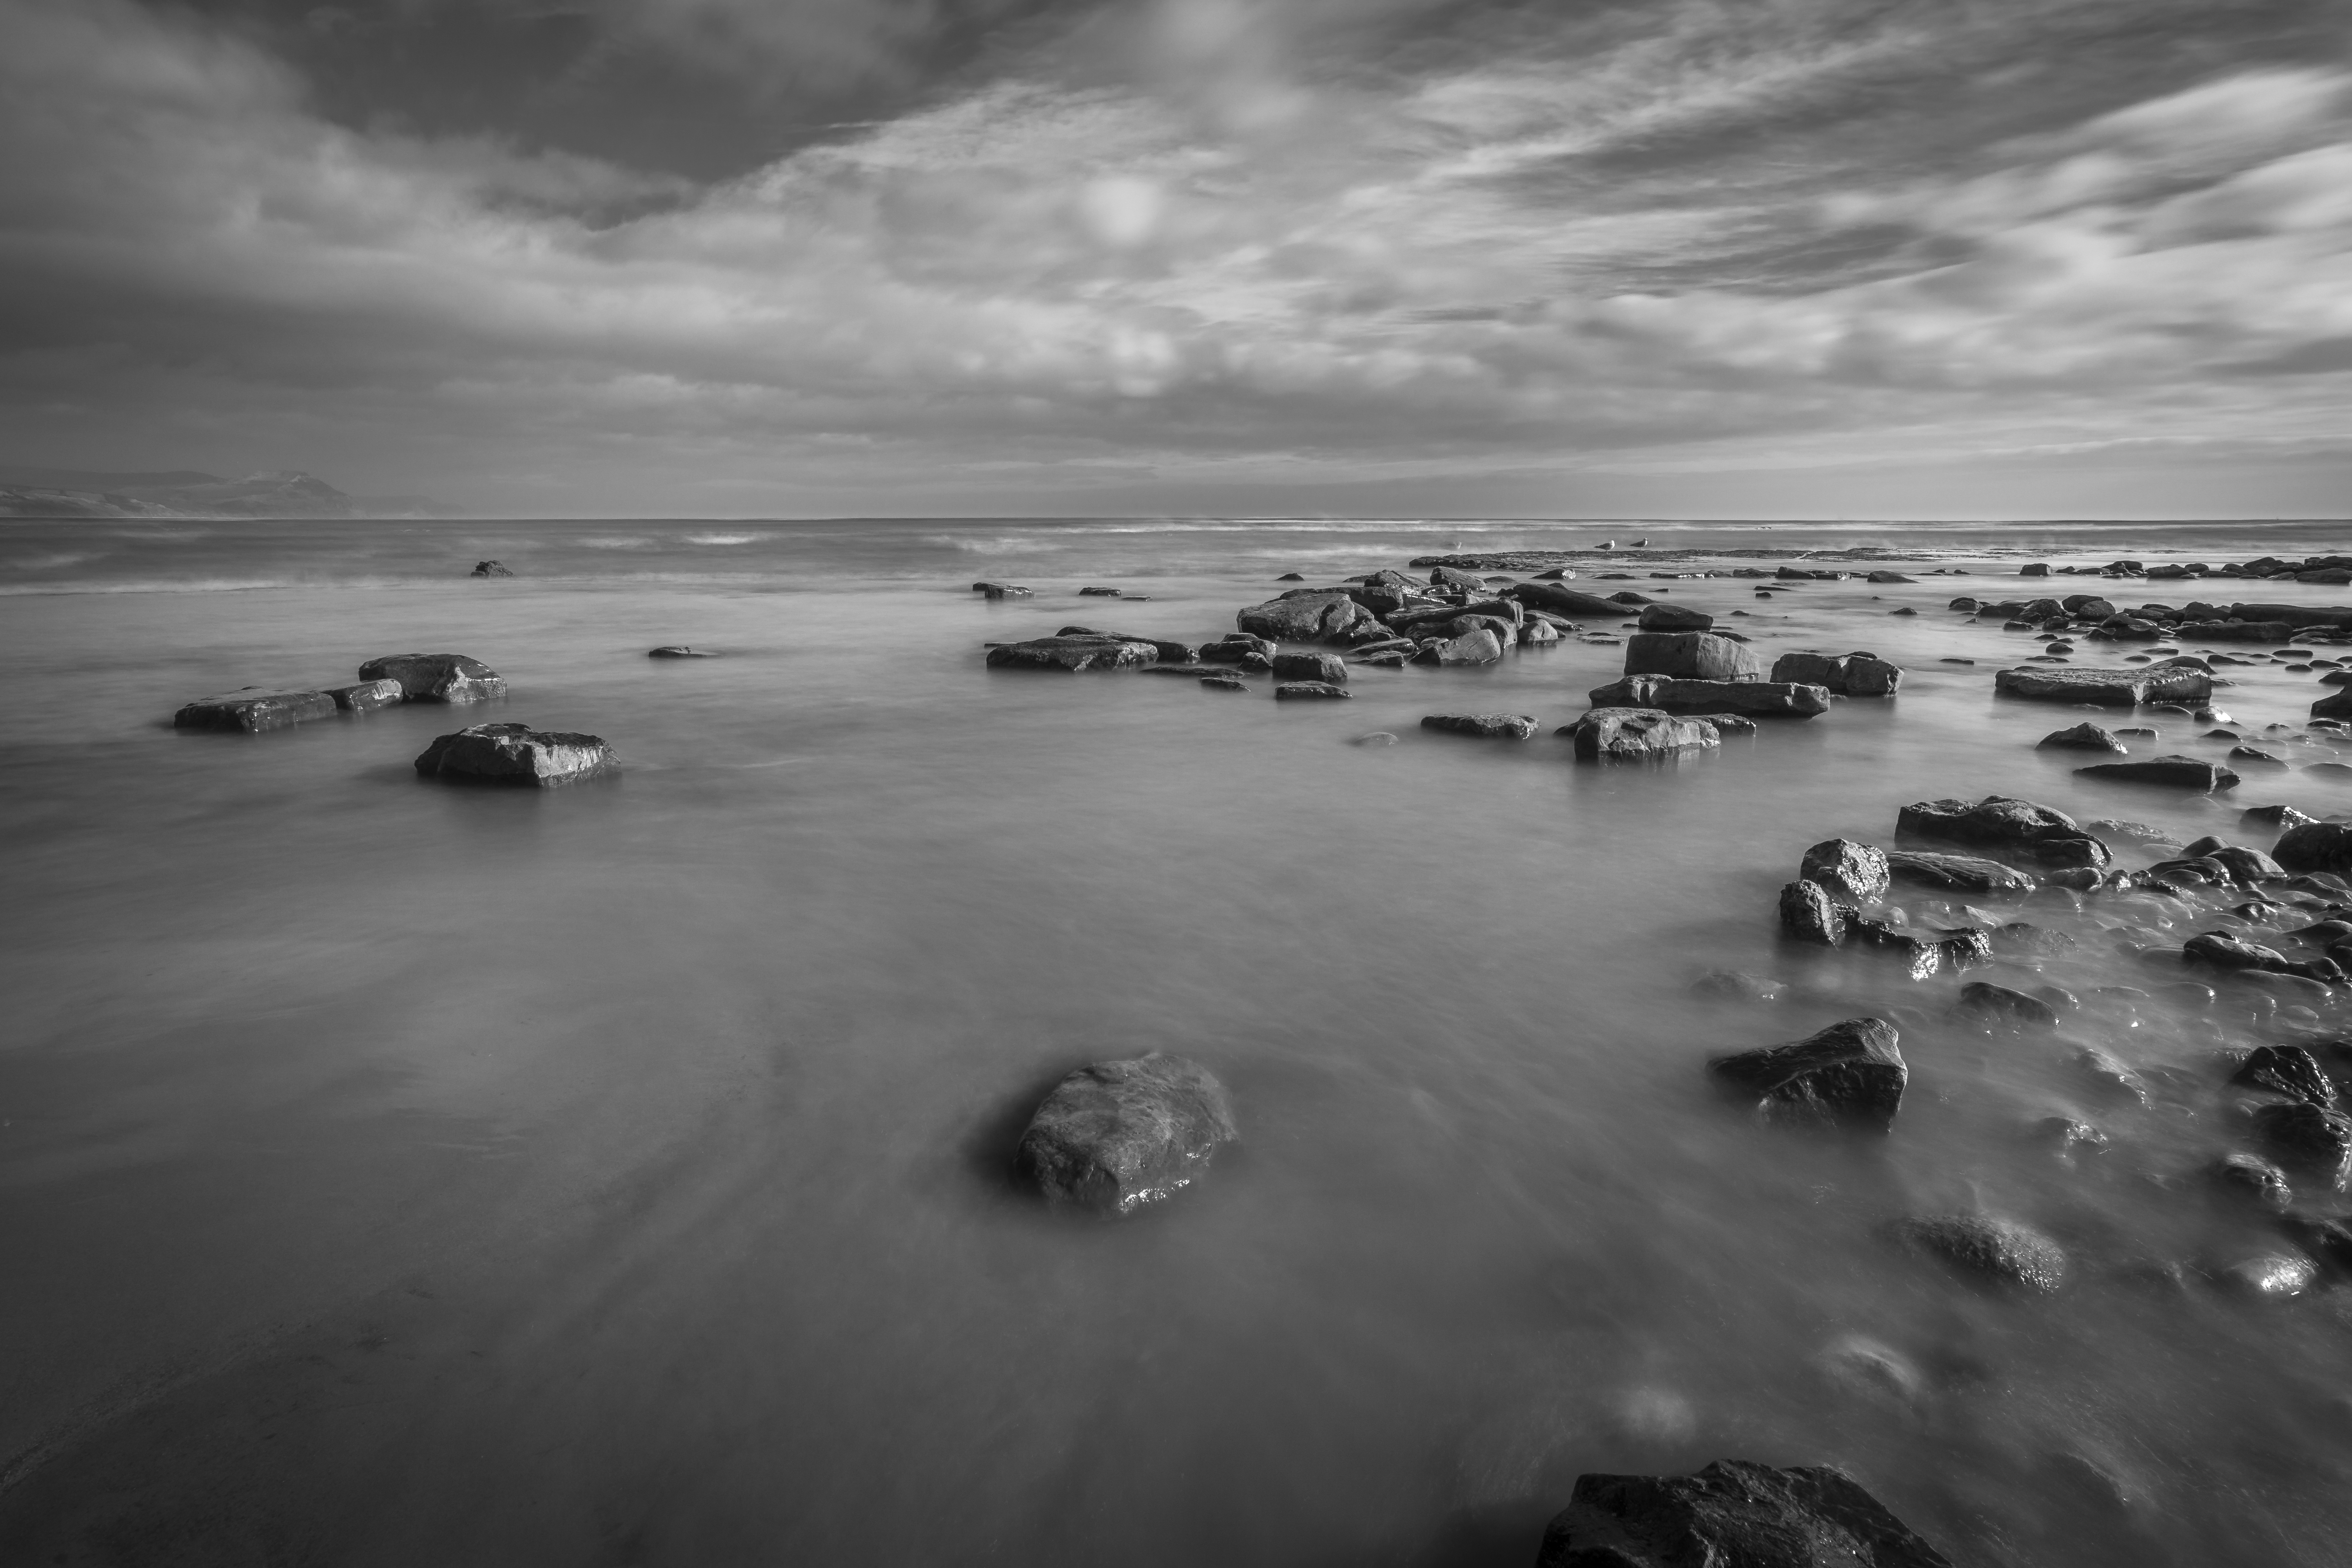
sea, coast, sand, rock, ocean, horizon, cloud, black and white, sky, shore, wave, atmosphere, reflection, darkness, monochrome, rocks, nd1000, hoya, regis, lyme, meteorological phenomenon, monochrome photography, atmospheric phenomenon, atmosphere of earth, wind wave